Occupation of the Falkland Islands

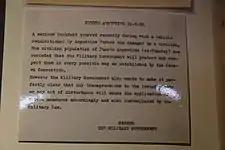
A message issued by the Argentine Military Governor during the occupation warning the islanders against attempts to sabotage Argentine military equipment.

The restrictions imposed by the military government became steadily worse – identification papers, curfews, compulsory blackouts, confiscation of radios and cameras, requisitioning of Land-Rover 4x4 vehicles and soldiers breaking into abandoned houses to steal furniture to use as firewood. Throughout the occupation, Phil Middleton and Steve Whitley would visit the abandoned houses to make sure they were not being vandalized but would also use these inspections as a cover to photograph Argentine positions.